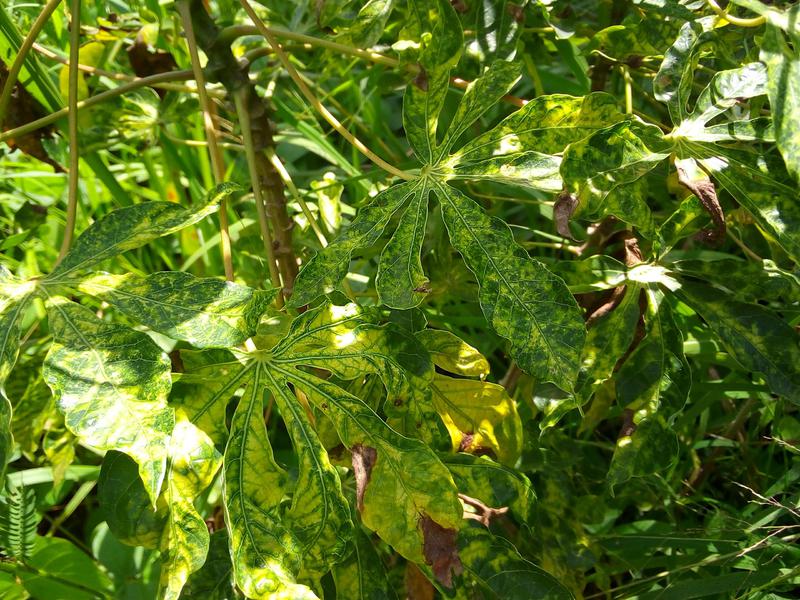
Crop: cassava
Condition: mosaic_disease